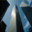
Label: skyscraper